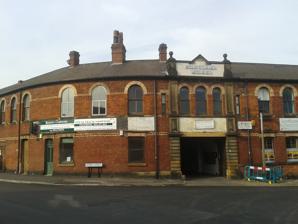
Building: Portland Works
Country: United Kingdom
Year built: 1877
Part of Portland Works Portland Works is a former cutlery works in the Highfield area of Sheffield in England. Built in 1877, it is now a Grade II* listed building and one of the last remaining working examples of a purpose built metal trades factory. In early 2013, it was bought by nearly five hundred people, through one of the country's largest community share issues. Today Portland Works operates a collection of workspaces for traditional and modern craftspeople and is home to more than 30 small businesses. History The building, designed by architect JH Jenkinson was constructed in the late 1870s as a cutlery works. Three two- and three-storey ranges of brick-built workshops, offices and showrooms lie around a courtyard containing an octagonal chimney and some more recent structures. The central part of the rear range of workshops was reduced from three to two stories, following a fire. It was occupied for many years by R. F. Mosley, before being split into separate workshops. When first constructed, it was partially mechanised. When surveyed by English Heritage in 1995, it still retained hand forges and a steam-grinding room. In 1914, through a collaboration between Harry Brearley , Ernest Stuart and R. F. Mosley at Portland Works, this became the first place in the world to manufacture stainless steel cutlery and this remains, to this day, one of the site's many activities. The city of Sheffield in itself is strongly associated with its steel industry heritage not least in sporting world, with the ice hockey team known as the Sheffield Steelers and one of the local football teams, Sheffield United being nicknamed 'The Blades'. Bramall Lane , Sheffield United's football ground, is within walking distance of Portland Works. Tenants Portland Works exists as a centre for small manufacturing, independent artists and craftspeople. In November 2020, more than 30 small businesses were located within the 2600 square metre floor space. These include knife makers, engravers and  engineers; cabinetmakers and joiners; jewellers and silver platers; artists; guitar makers; photographers and a Yorkshire based gin distillery. Music and art Musicians Portland Works has been associated with the music and art scene for a number of years. Bands such as Kimmy Yeah, Dosch and Big Eyes Family Players use Portland Works to practise, and there are studio facilities for use by other bands. Def Leppard used the works for early band rehearsals. Artists As well as musicians, a number of artists make use of the space at Portland Works, including Mary Sewell and Linda Doughty. One of the most notable pieces of artwork created by any of the artists in Portland Works is that depicting the ghost of Portland Works (a painting by Mary Sewell). In Spring 2019, Portland Works was the subject for a new painting by British artist, Joe Scarborough . Titled "Life in the Big Village", the painting depicted a cutaway view of Portland Works set within a wider Sheffield city backdrop. A limited edition series of prints was subsequently made available for purchase Theatre In July 2020, Portland Works formed a partnership with Only Lucky Dogs Theatre Ltd to produce new, original theatre performances in the building's recently renovated "Makerspace". Campaign A view inside Portland Works Portland Works is one of very few Sheffield metal trades buildings to have a continuous history of manufacturing since its construction, in 1877. For many years it was the home of R. F. Mosley's cutlery business. In 2009, a planning application was submitted for Portland Works to be converted into residential flats. As a result of this, concerned tenants and supporters set up a campaign to save Portland Works and offer an alternative future based on the existing mix of tenants. The 'Save Portland Works' campaign group became a Community Benefit Society in 2011, operating on co-operative principles. The Portland Works website outlines the campaign, through which almost £500,000 was eventually raised, with help from the Architectural Heritage Fund website to buy the works outright in early 2013. The building is now community owned and operated by over 500 shareholders through one of the largest community benefit societies in the UK. Since 2013 a group of volunteers have been renovating the building, working to preserve as much of the original fabric as possible. By late 2017 about 25% of the Works had been so restored. The volunteers have focussed on retaining as much of the original fabric as possible, leading to extensive work being done to retain original pitch-pine window frames, hand forging replacement window catches and pointing the brickwork with lime mortars.  Interiors are being done equally sensitively whilst attempting to provide some degree of modern comforts, such as roof insulation, good lighting and fire alarms. Meanwhile much work is being done in 2018 on restoring many of the complex roofs, funded by an HLF grant. A shared meeting space has been created from two street-side workshops, for community and educational use, and a small museum has been built in an adjacent room, celebrating the Mosley family cutlery business and the people who worked there. "Robert Fead Mosley" by Anna de Lange (published 2013) outlines the history of the works. References